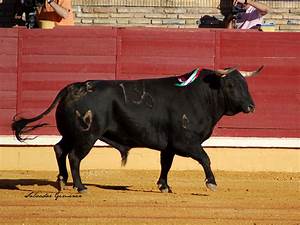
Label: cow